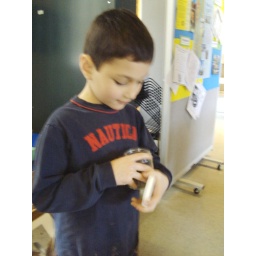
Ethan and beach in a bottle